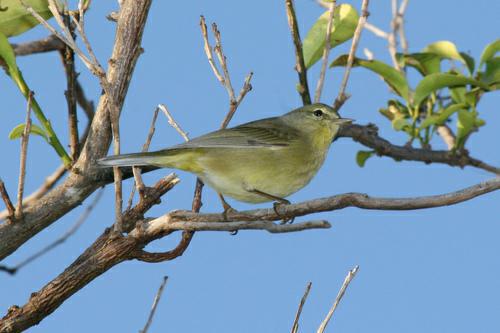
A photo of a orange crowned warbler